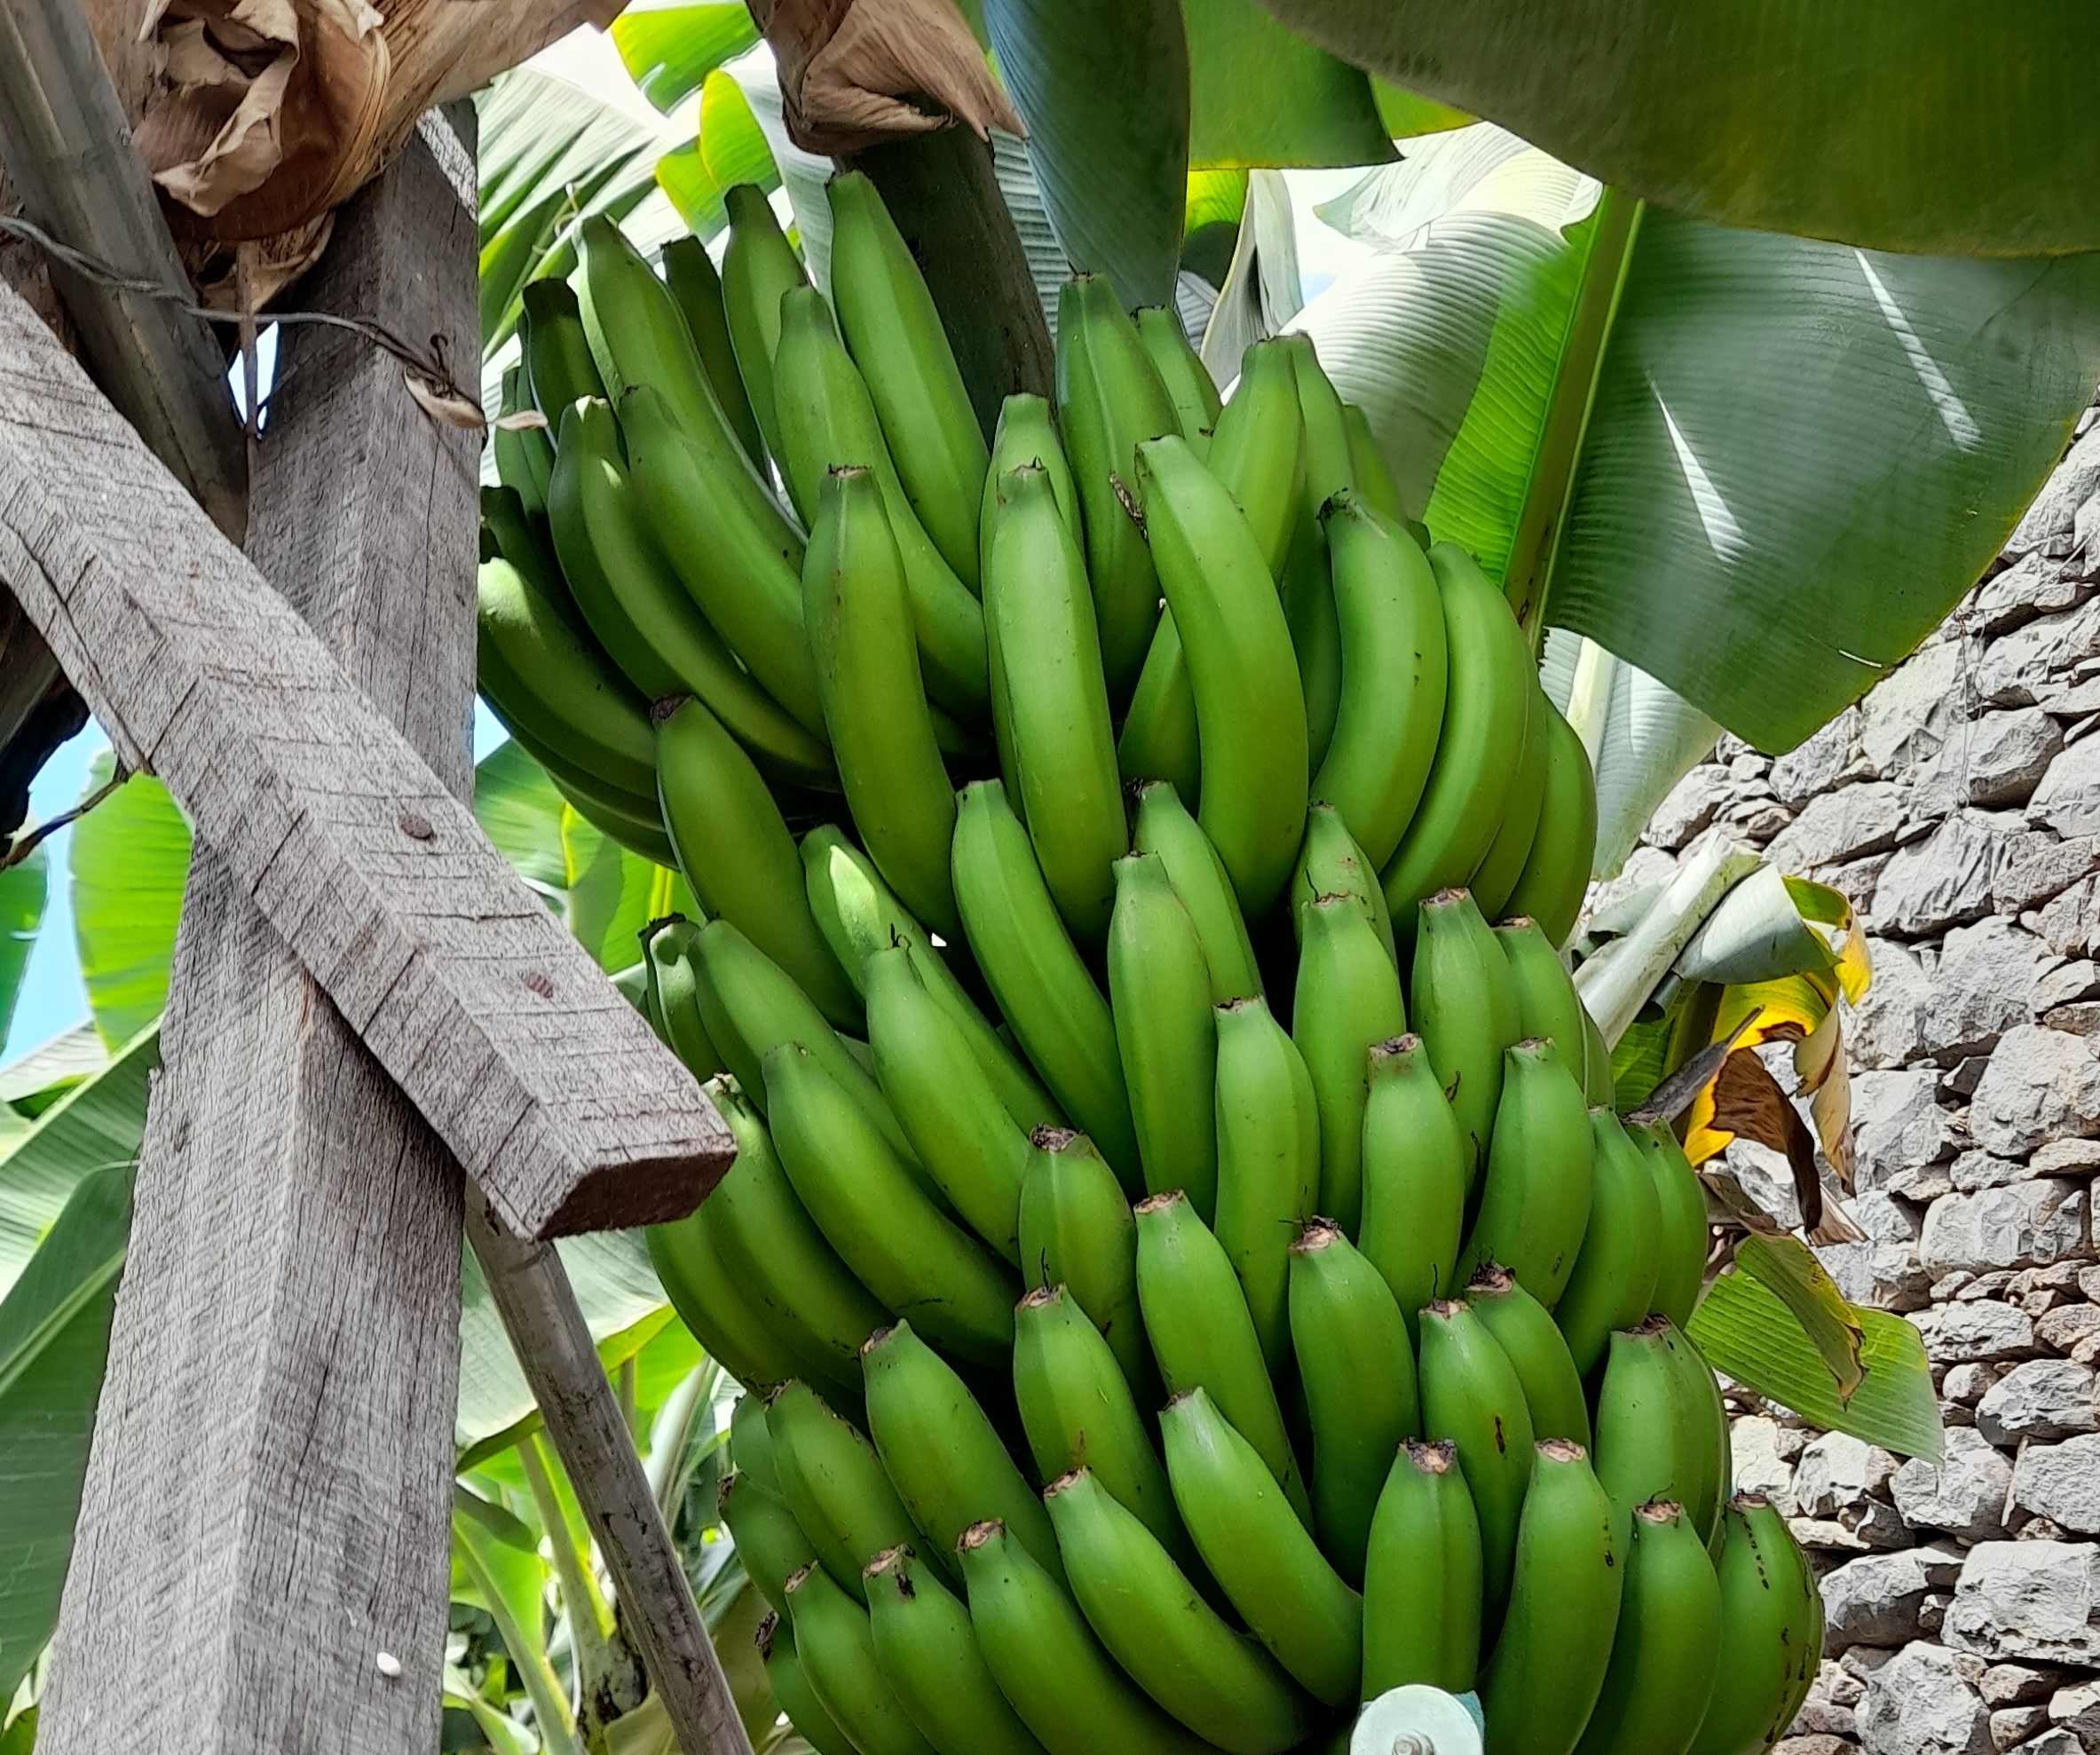
Label: Keep